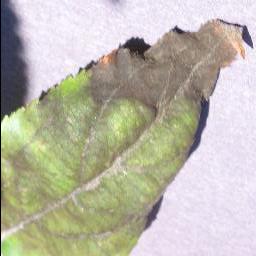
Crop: apple
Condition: scab